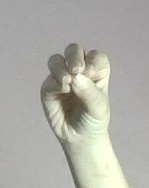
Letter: ha